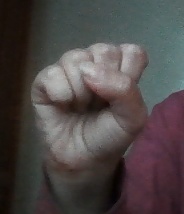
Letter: saad